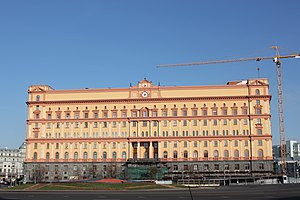
Federalnaja sluzjba bezopasnosti
FSBs hovedkvarter
Federalnaja sluzjba bezopasnosti er den føderale sikkerhedstjeneste i Rusland, der tager sig af indenrigsopgaver. FSB er den vigtigste efterfølger til sovjettidens Tjeka, NKVD og KGB.